Béla Szőkefalvi-Nagy

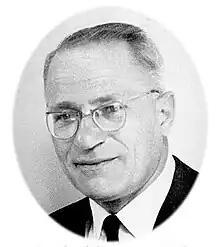
Portrait of Béla Szőkefalvi-Nagy

Béla Szőkefalvi-Nagy (29 July 1913, Kolozsvár – 21 December 1998, Szeged) was a Hungarian mathematician. His father, Gyula Szőkefalvi-Nagy was also a famed mathematician. Szőkefalvi-Nagy collaborated with Alfréd Haar and Frigyes Riesz, founders of the Szegedian school of mathematics. He contributed to the theory of Fourier series and approximation theory. His most important achievements were made in functional analysis, especially, in the theory of Hilbert space operators. He was editor-in-chief of the "Zentralblatt für Mathematik", the "Acta Scientiarum Mathematicarum", and the "Analysis Mathematica". He was awarded the Kossuth Prize in 1953, along with his co-author F. Riesz, for his book "Leçons d'analyse fonctionnelle." He was awarded the Lomonosov Medal in 1979. The Béla Szőkefalvi-Nagy Medal honoring his memory is awarded yearly by Bolyai Institute.